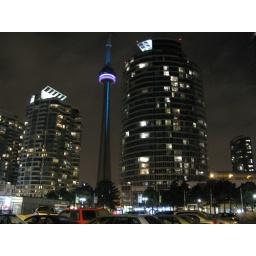
CN tower in blue color.